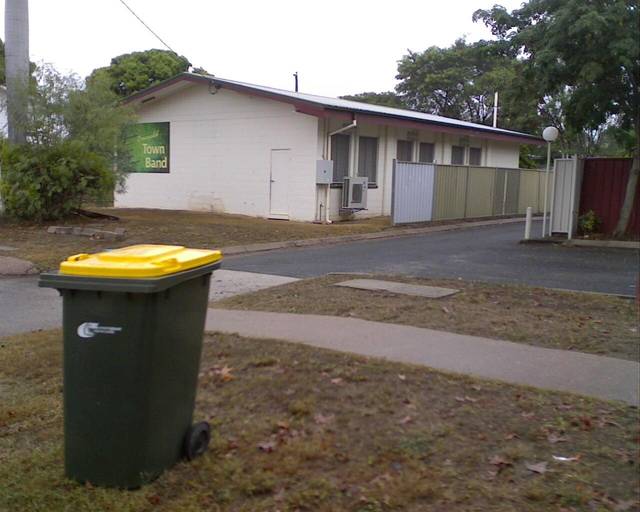
Region: Australia
Coordinates: -23.53, 148.156